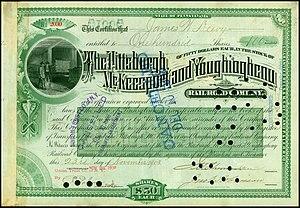
"Le Pittsburgh and Lake Erie Railroad, aussi connu sous le nom de ""Little Giant"", fut formé le 11 mai 1875. Le quartier général était situé à Pittsburgh, Pennsylvanie. La ligne permettait de relier Pittsburgh à Youngstown, Ohio au nord-ouest, et à Connellsville, Pennsylvanie au sud-est. Il ne relia le lac Erié à Ashtabula, Ohio, qu'à la formation de Conrail en 1976.